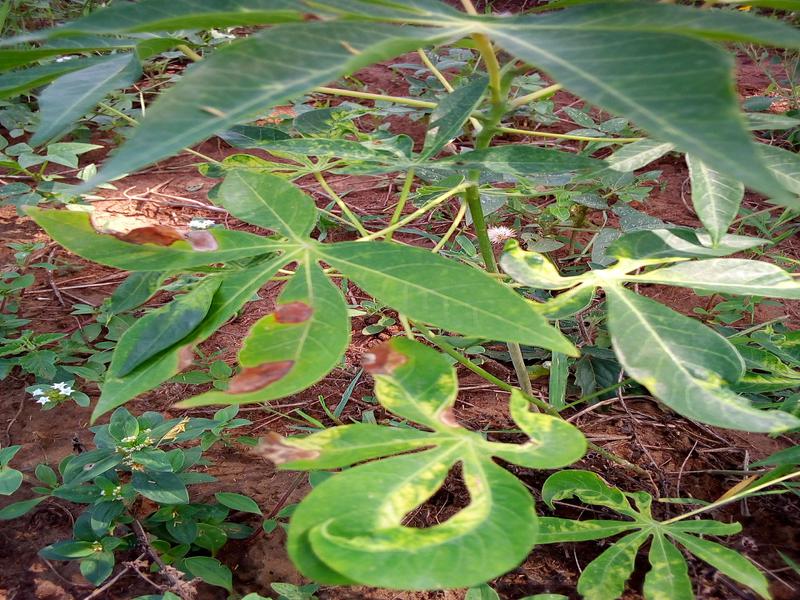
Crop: cassava
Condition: mosaic_disease